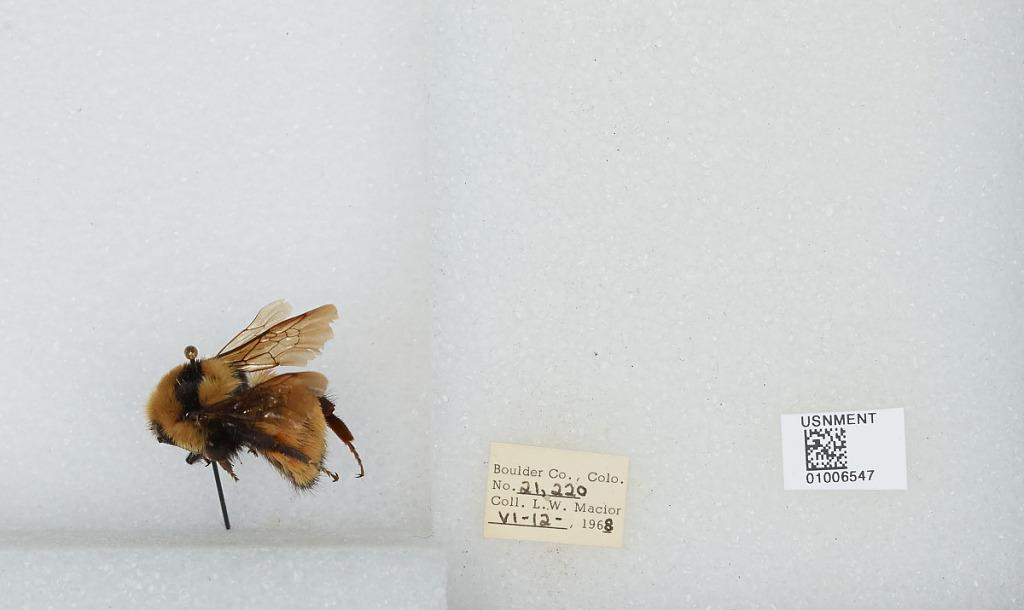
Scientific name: Bombus (Pyrobombus) huntii Greene
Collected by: L. Macior
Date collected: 1968-6-12
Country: United States
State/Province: Colorado
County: Boulder
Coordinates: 40.015, -105.27